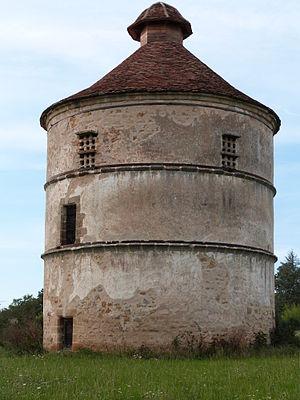
Pigeonnier du château d'Assier (Inscrit) This building is indexed in the Base Mérimée, a database of architectural heritage maintained by the French Ministry of Culture,
Assier est une commune française, située dans le département du Lot en région Occitanie. La commune se trouve à la limite du causse et du Limargue.
Le Pigeonnier du château d'Assier est un bâtiment situé sur le territoire de la commune d'Assier, en France.